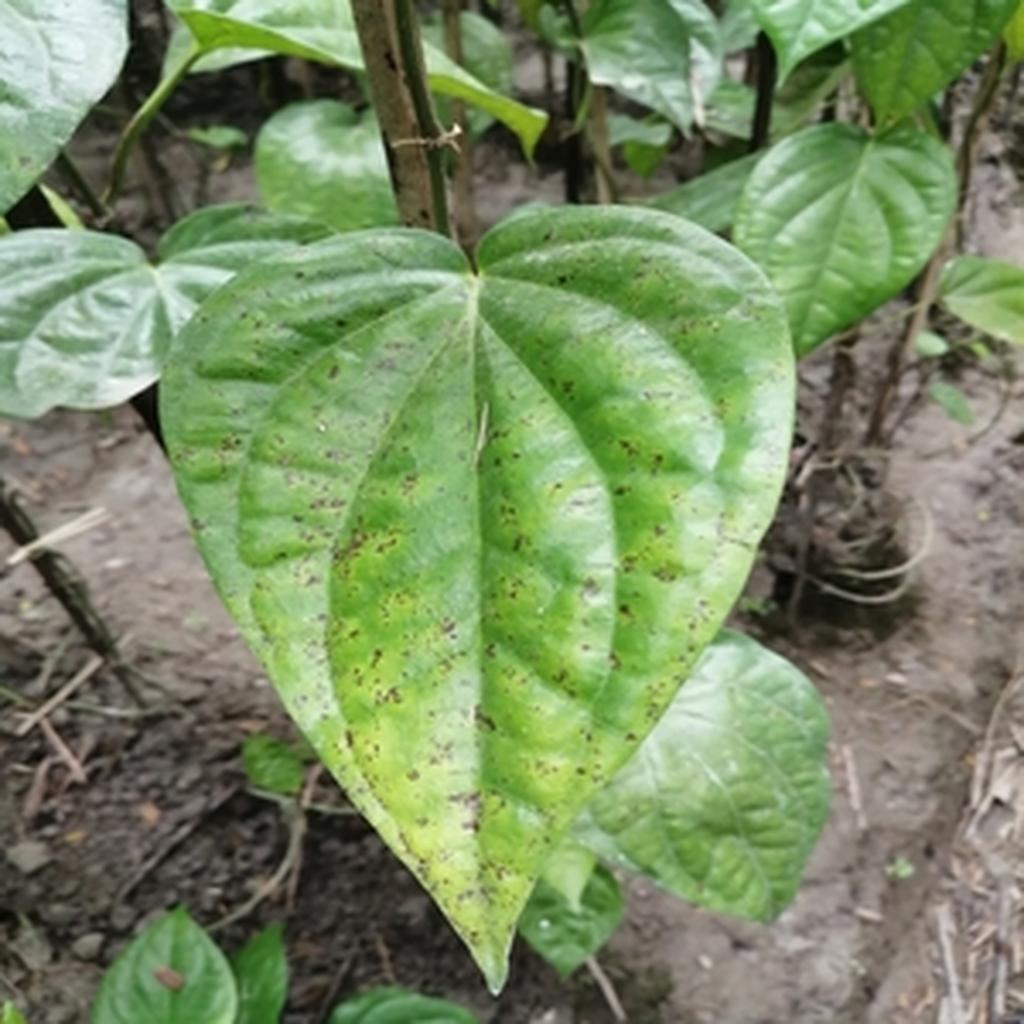
Label: Leaf_Spot